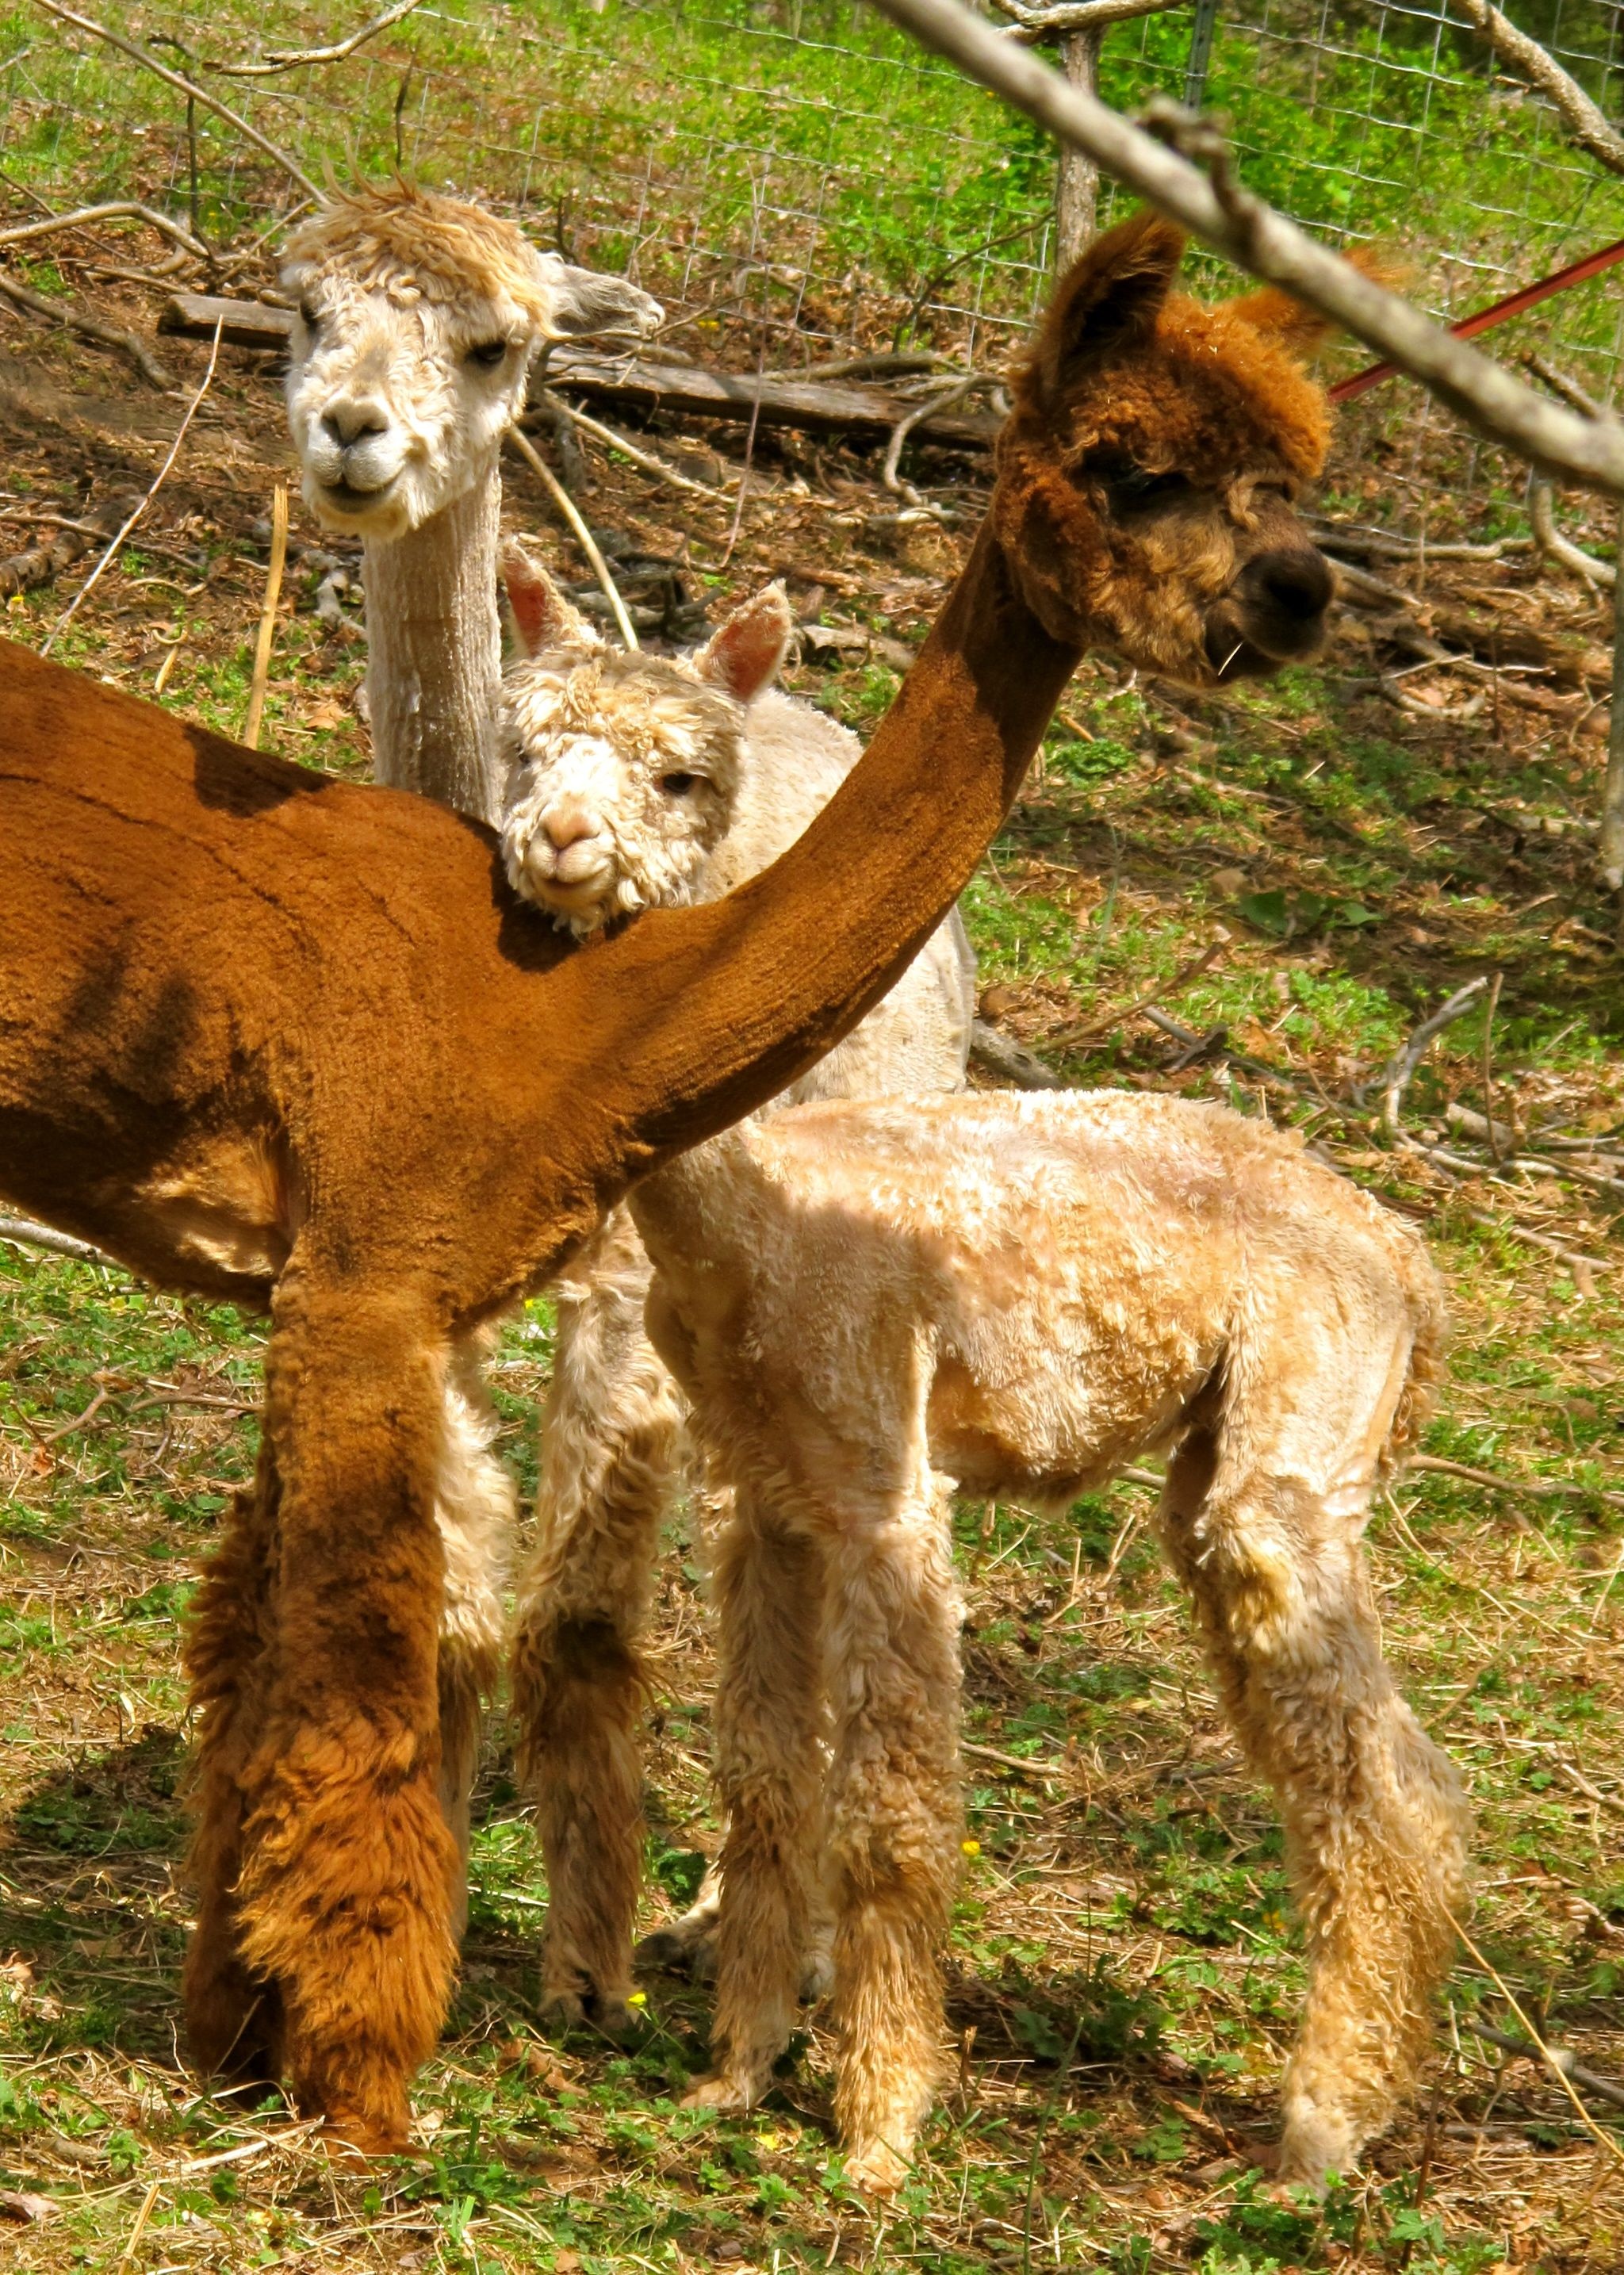
farm, animal, cute, fluffy, mammal, agriculture, wool, fauna, alpaca, face, alpacas, vertebrate, fleece, soft, domestic, fiber, irish terrier, camel like mammal